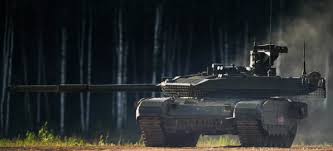
Label: Tank